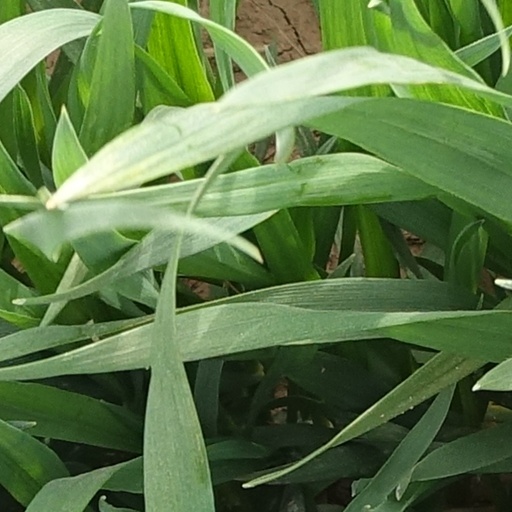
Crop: wheat